Star Trek: The Original Series

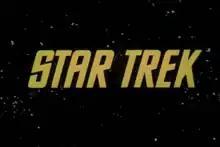
Title used for the first season

Frederik Pohl, editor of "Galaxy Science Fiction", wrote in February 1967 of his amazement that "Star Trek"s "regular shows were just as good" as the early episodes that won an award at Tricon in September. Believing that the show would soon be canceled because of low ratings, he lamented that it "made the mistake of appealing to a comparatively literate group", and urged readers to write letters to help save the show. "Star Trek"s first-season ratings would in earlier years likely have caused NBC to cancel the show. The network had pioneered research into viewers' demographic profiles in the early 1960s, however, and by 1967, it and other networks increasingly considered such data when making decisions; for example, CBS temporarily canceled "Gunsmoke" that year because it had too many older and too few younger viewers. Although Roddenberry later claimed that NBC was unaware of "Star Trek"s favorable demographics, awareness of "Star Trek"s "quality" audience is what likely caused the network to retain the show after the first and second seasons. NBC instead decided to order 10 more new episodes for the first season, and order a second season in March 1967. The network originally announced that the show would air at 7:30–8:30 pm Tuesday, but it was instead given an 8:30–9:30 pm Friday slot when the 1967–68 NBC schedule was released, making it less appealing to young adult viewers.